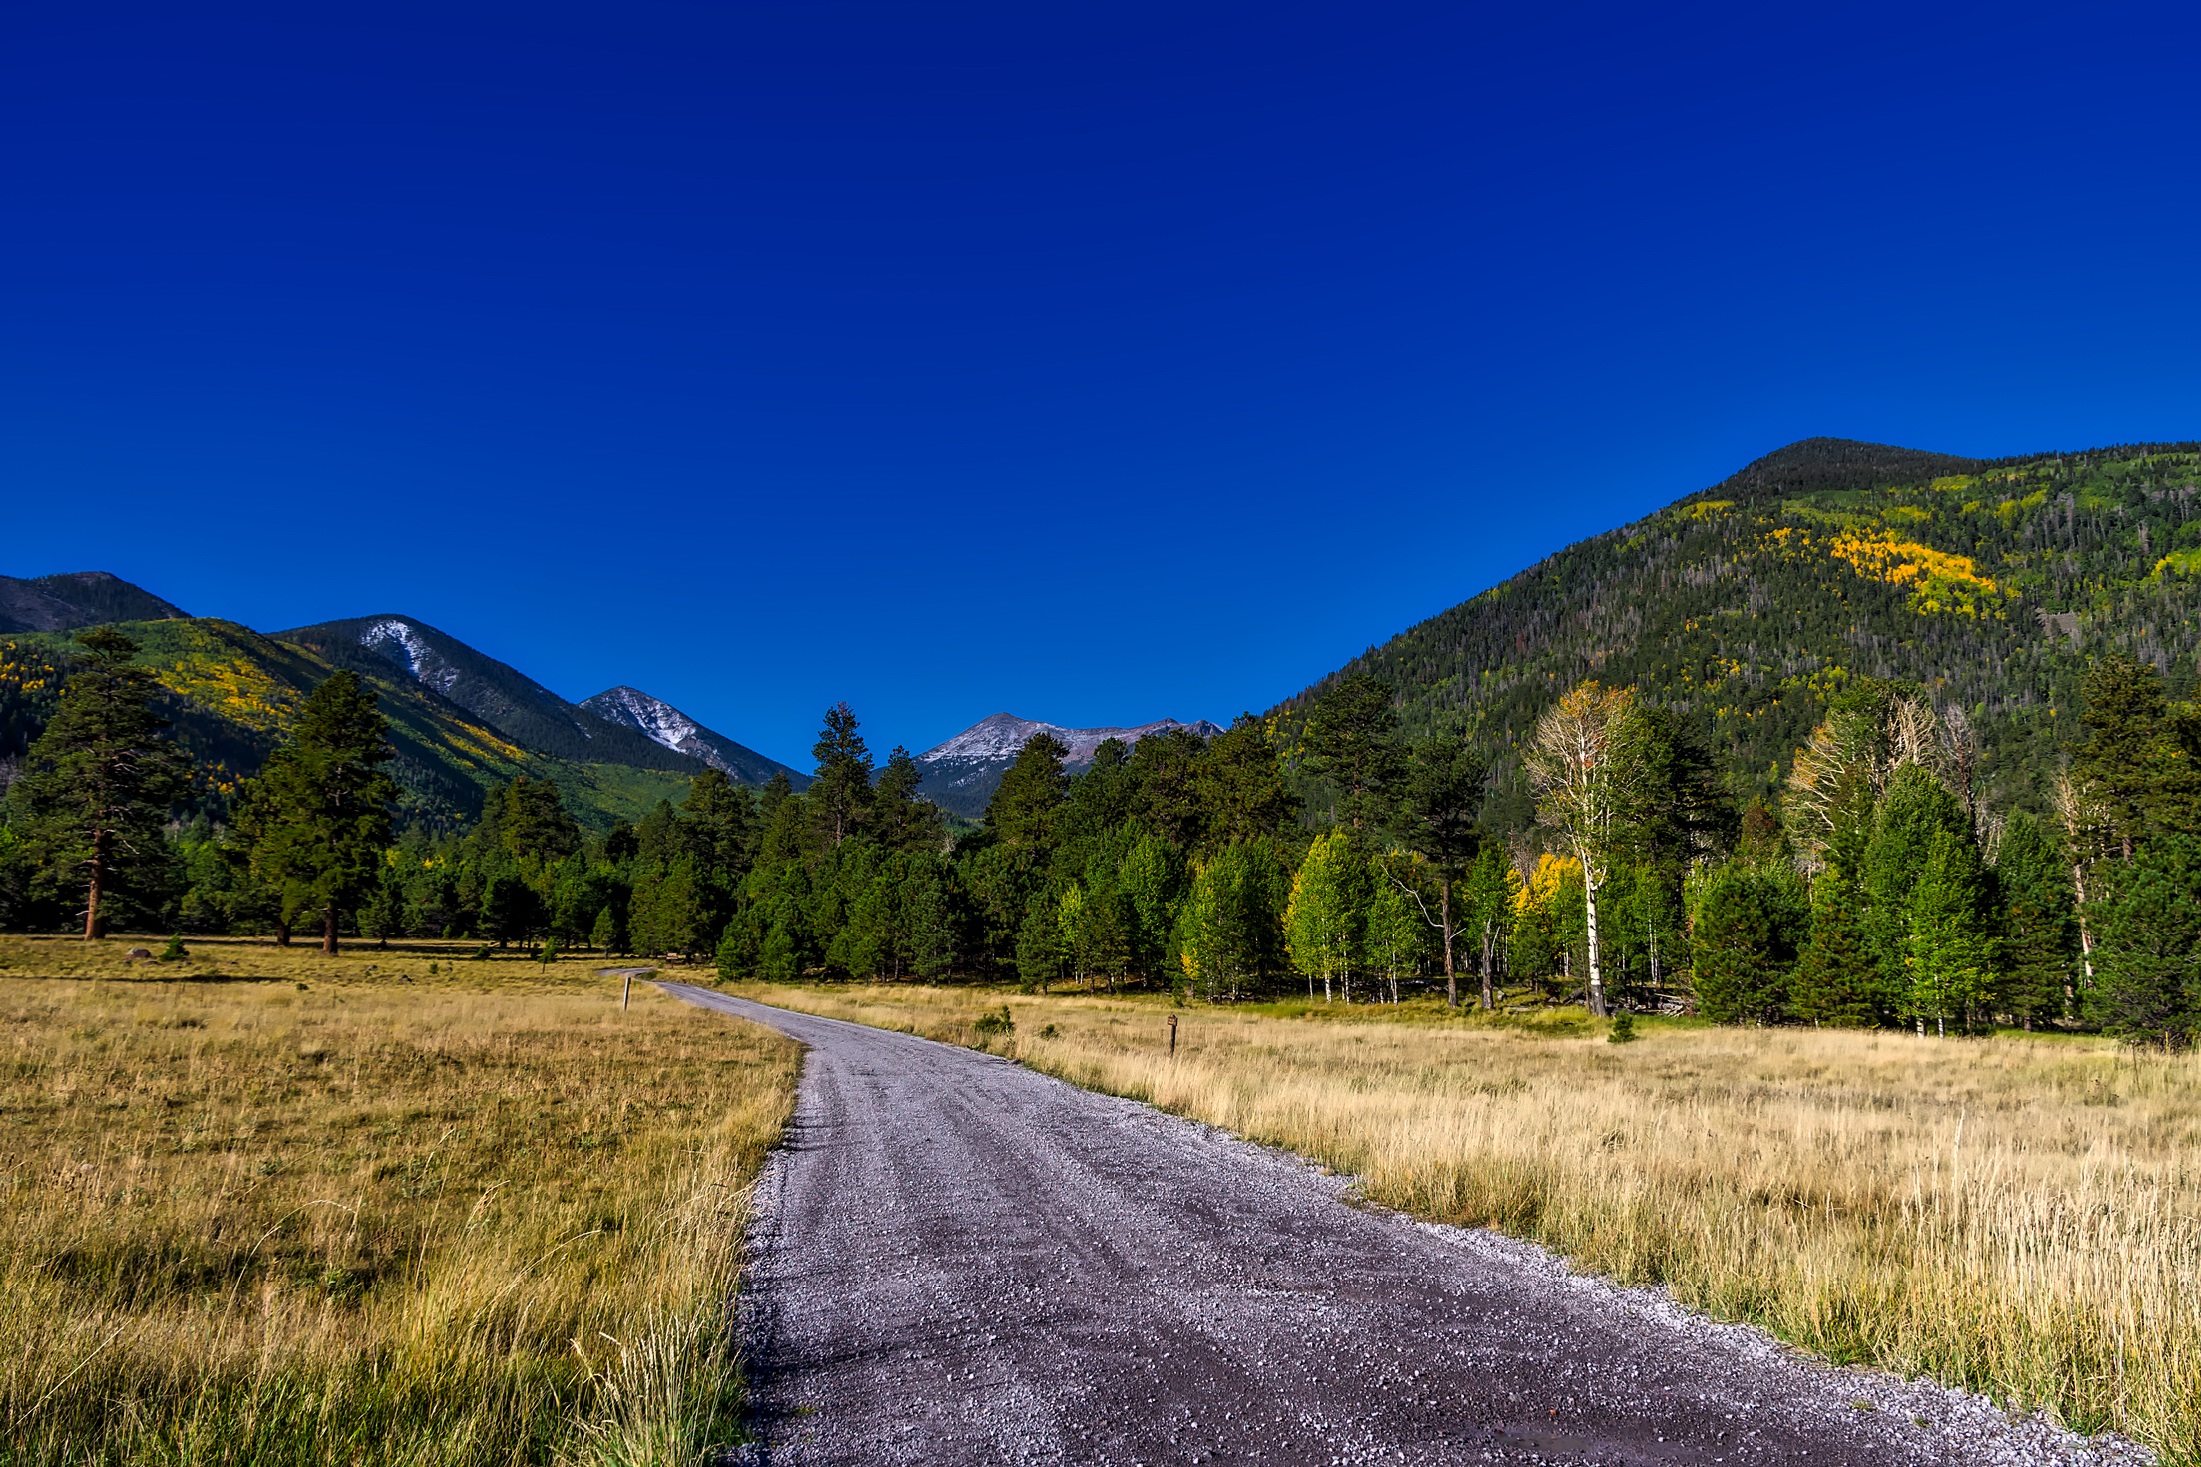
landscape, tree, nature, forest, grass, wilderness, mountain, trail, meadow, fall, hill, lake, valley, mountain range, country, foliage, autumn, colorful, highland, ridge, arizona, trees, outdoors, woods, hdr, mountains, alps, grassland, plateau, fell, habitat, loch, ecosystem, rural area, landform, coconino national forest, mountain pass, natural environment, geographical feature, mountainous landforms